Tien Shan Astronomical Observatory

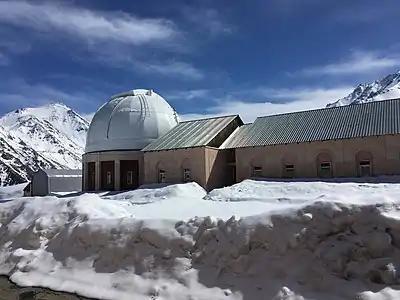
Radio telescope at Tien Shan Observatory

The Tien Shan Astronomical Observatory (TSHAO, TSAO, or Tien Shan Observatory; obs. code: N42) is an astronomical observatory located in the Tien Shan Mountains at altitude, 30 kilometers south of the city of Almaty in Kazakhstan.